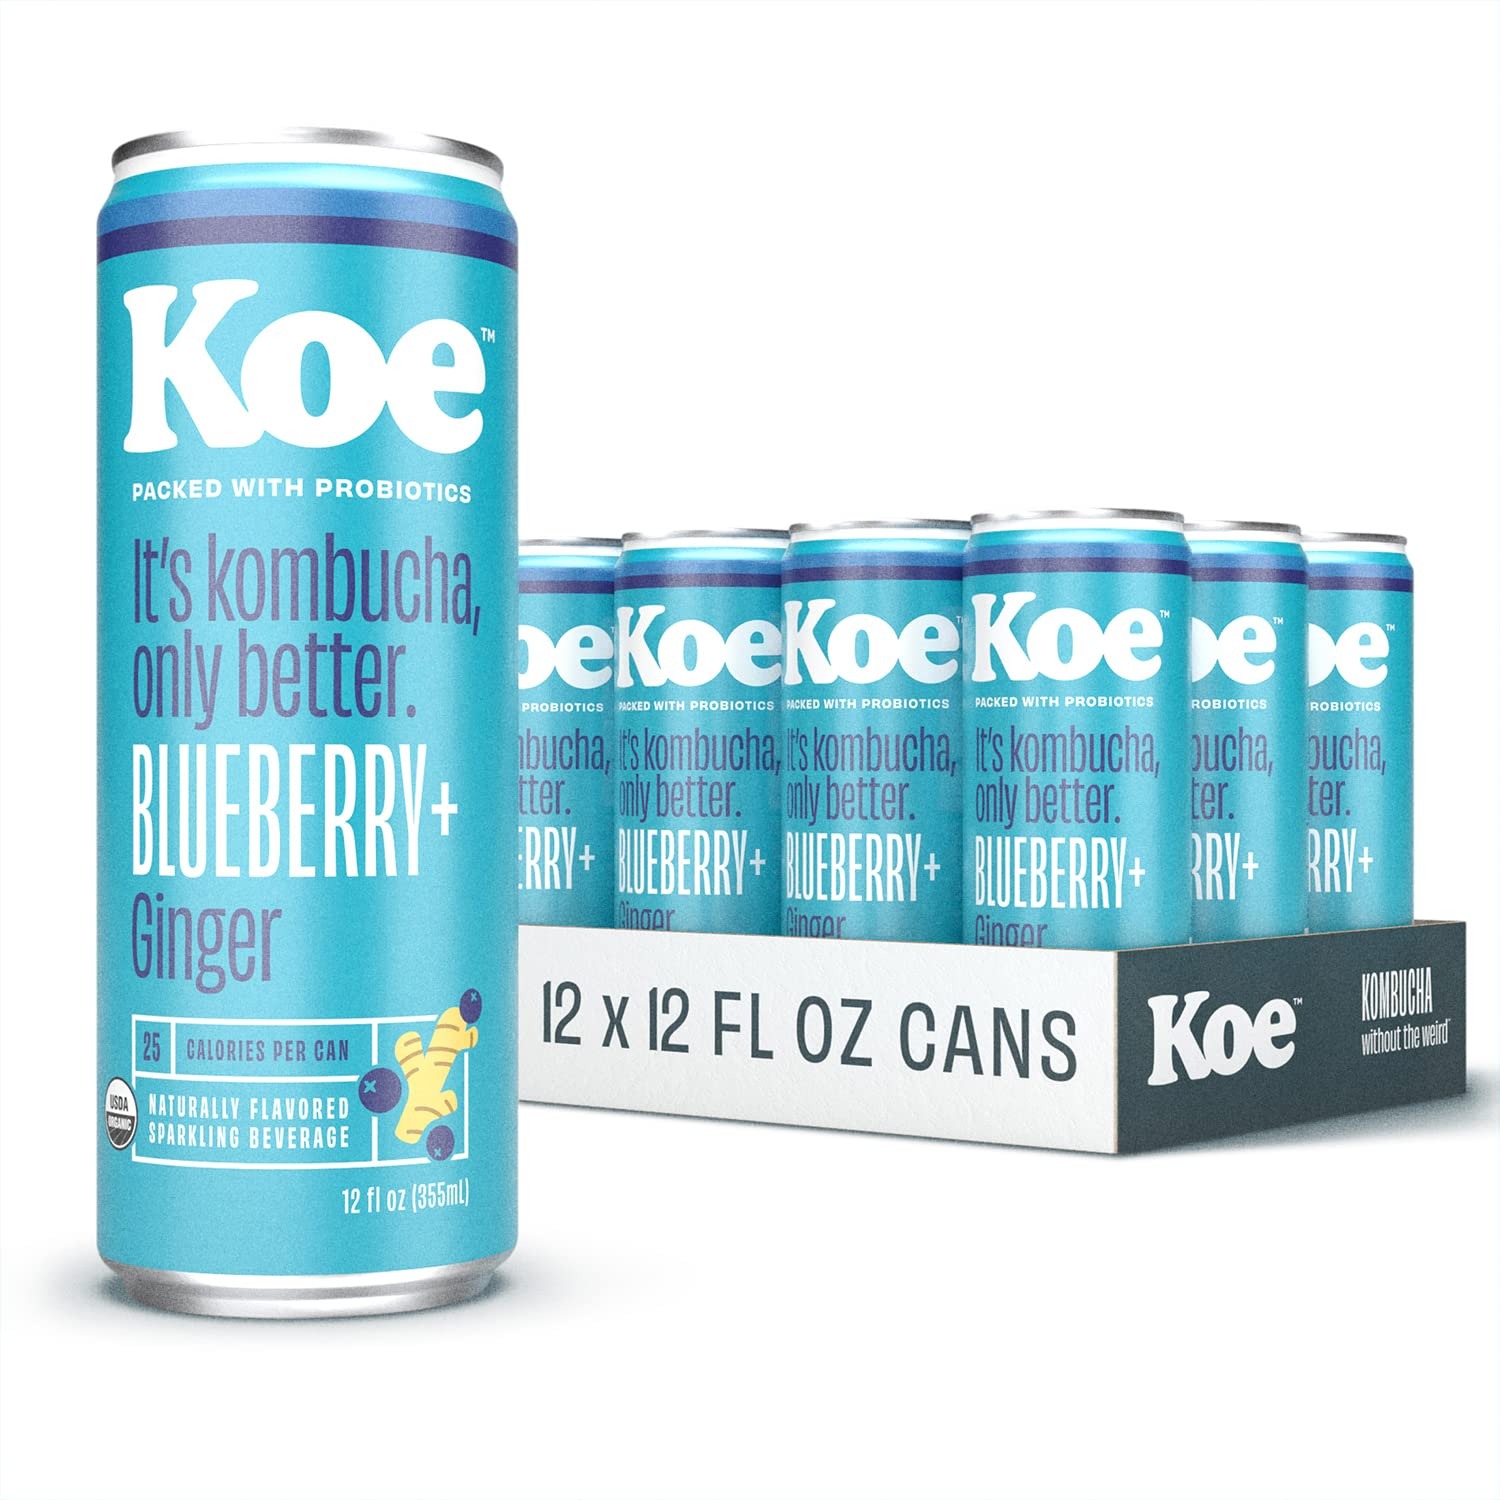
Item Name: Koe Organic Kombucha Cans, Blueberry Ginger | Sparkling Fruit Drinks With Live Probiotics and Vitamin C | 12 oz Pack of 12
Bullet Point 1: Organic Kombucha: Made with organic ingredients for a healthy drink
Bullet Point 2: Live Probiotics: Contains live probiotics to support gut health
Bullet Point 3: Vitamin C: Provides vitamin C to support immune health
Bullet Point 4: Blueberry Ginger Flavor: Delicious blueberry and ginger flavor
Bullet Point 5: 12 Fluid Ounce Cans: Comes in a pack of 12 12 fluid ounce cans
Value: 12.0
Unit: Fl Oz

Price: 2.88